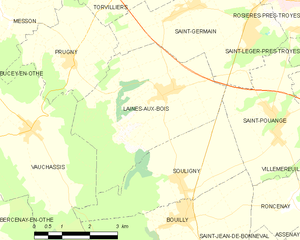
Carte des communes françaises: Laines-aux-Bois